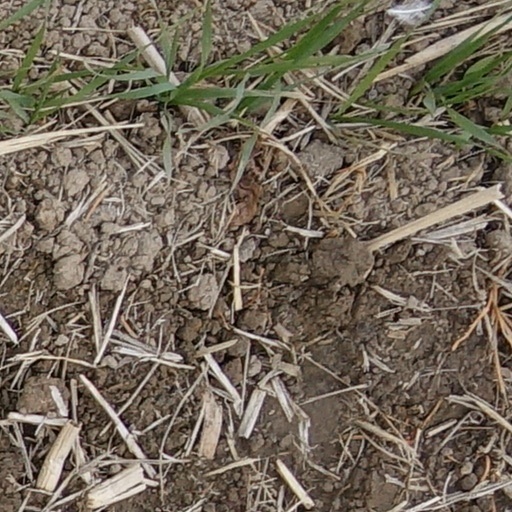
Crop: wheat